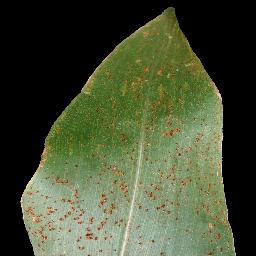
Label: Corn___Common_rust